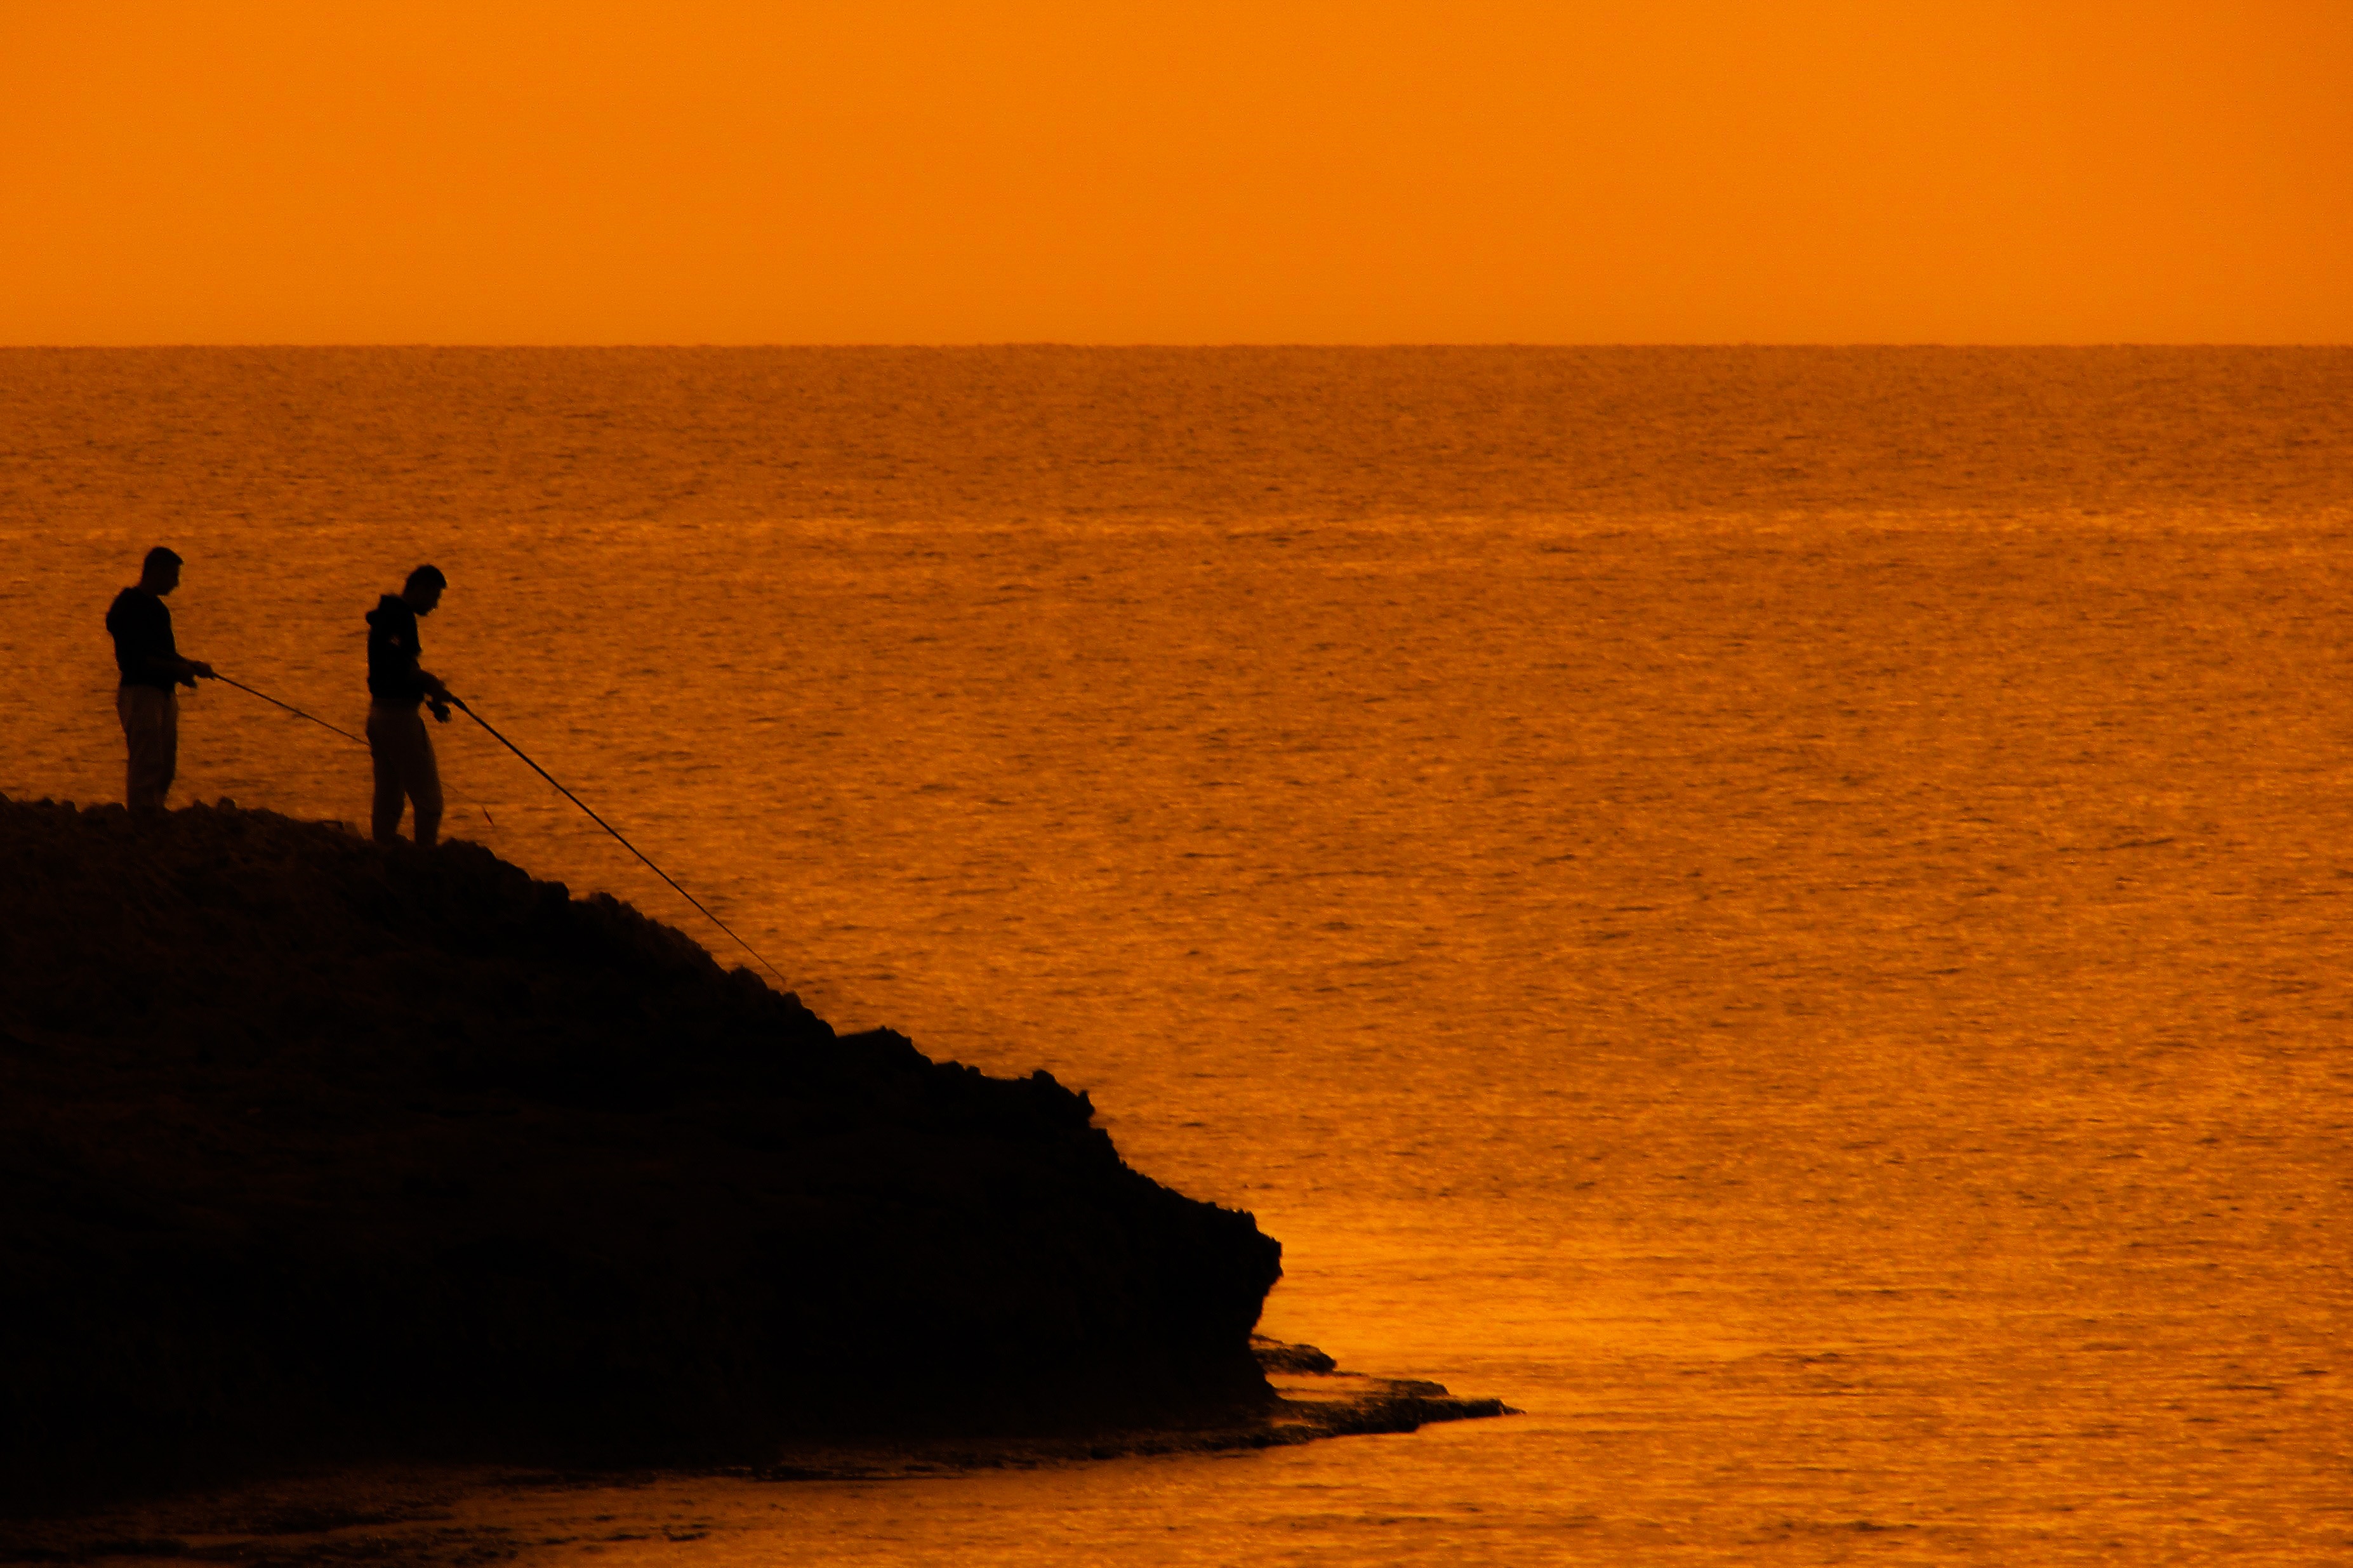
beach, sea, coast, ocean, horizon, sun, sunrise, sunset, morning, shore, wave, dawn, dusk, evening, orange, reflection, fishing, fisherman, gold, cyprus, afterglow, ayia napa